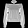
Label: Pullover